23rd Division (Syrian rebel group)

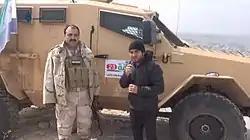
Col. Hassan Rajoub, leader of 23rd Division, during the Turkish military operation in Afrin in March 2018.

The 16th Division was formed on 19 September 2013 as a merger of 10 rebel groups in the city of Aleppo. Its main subgroup, the Badr Martyrs' Brigade, was infamous for robbery, kidnapping, extortion, and most notably mass looting of factories in Aleppo districts and shipping truckloads of looted items to Turkey.